Kang Kyun-sung

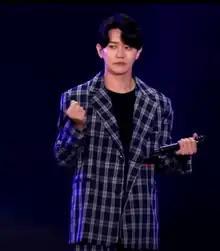

Kang Kyun-sung (born 1981) is a South Korean singer and television personality. He is a member of the boy band Noel and is a cast member in the variety show "Off to School". He also appears in the music videos for Sistar's "Shake It" and Bestie's "Excuse Me". He has made appearances on Korean variety shows such as "Knowing Bros", "Running Man", and more recently South Korean Foreigners.